Jennie McNulty

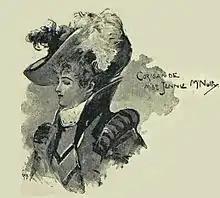
McNulty in "Ma Mie Rosette"

McNulty was born in Boston, Massachusetts, and began her career as a Gaiety Girl. She was later remembered as "among the prettiest and most popular of the girls at the Gaiety." Her West End roles included Lady Pattie in "Adonis" (1886), Fernand in "Monte Cristo Jr." (1886), Lady Betty in the comic opera "Dorothy" (1886), a small role in the Victorian burlesque "Frankenstein, or The Vampire's Victim" (1887), Siebel in another burlesque, "Faust up to date" (1888–1889), Letty Lansdell in "First Mate" (1888–1889), Una Foxwood in "The Gold Mine; or, the Miller of Grenoble" (1890), and Polly in "The Bookmaker" by J. W. Pigott (1890). Cecil Howard wrote in "The Theatre" that her performance as Polly was "as good ... as one could wish ... her bravado, her insolent vulgarity, were only equalled by the little exquisite touch of pathos towards the close". She played Mrs. Huntley in "Sweet Nancy" (1890) and Corisande in Ivan Caryll's version of "Ma mie Rosette" (1892).